International Ship and Port Facility Security Code

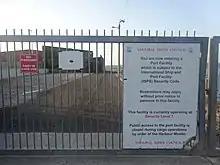
ISPS Code sign in Youghal, Ireland

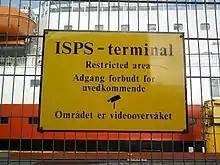
ISPS Sign in Port

The International Ship and Port Facility Security (ISPS) Code is an amendment to the Safety of Life at Sea (SOLAS) Convention (1974/1988) on Maritime security including minimum security arrangements for ships, ports and government agencies. Having come into force in 2004, it prescribes responsibilities to governments, shipping companies, shipboard personnel, and port/facility personnel to "detect security threats and take preventive measures against security incidents affecting ships or port facilities used in international trade."